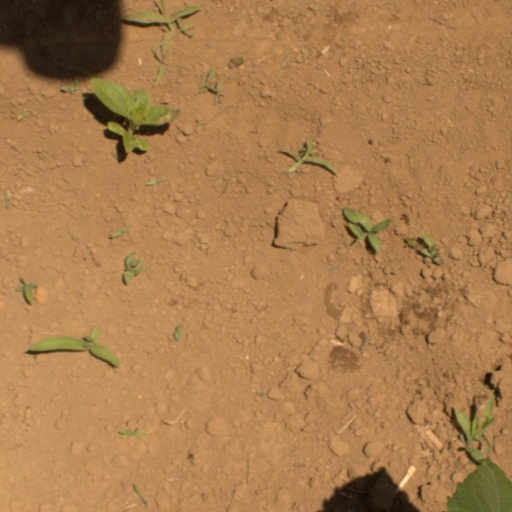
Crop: Jerusalem artichoke